2014 Cheez-It 355 at The Glen

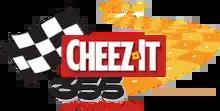
The logo for the 2014 Cheez-It 355 at The Glen.

The 2014 Cheez-It 355 at The Glen was a NASCAR Sprint Cup Series stock car race that was held on August 10, 2014, at Watkins Glen International in Watkins Glen, New York. Contested over 90 laps on the road course, it was the 22nd race of the 2014 NASCAR Sprint Cup Series. A. J. Allmendinger won the race, his first career Sprint Cup victory. Marcos Ambrose finished second while Kurt Busch, Kyle Larson (the highest finishing rookie) and Carl Edwards rounded out the top five. Behind Larson, the top rookies of the race were Austin Dillon in 16th, just ahead of Justin Allgaier.